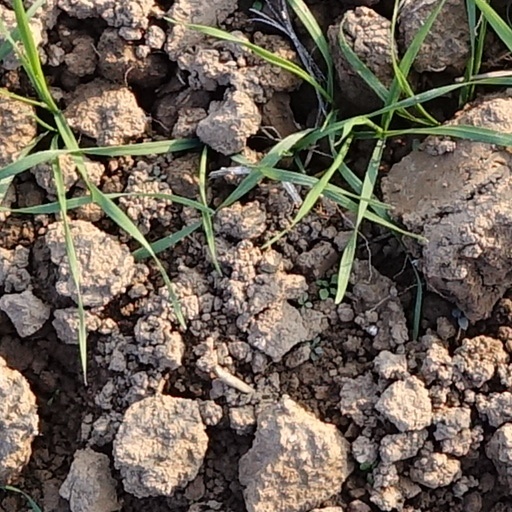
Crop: wheat